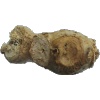
Label: Ginger Root 1